2014 Auto Club 400

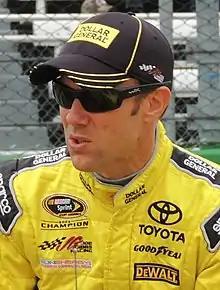
Matt Kenseth scored the pole position.

The track, Auto Club Speedway, was a four-turn superspeedway that was long. The track's turns were banked from fourteen degrees, while the front stretch, the location of the finish line, was banked at eleven degrees. Unlike the front stretch, the backstraightaway was banked at three degrees. The track had a seating capacity of 92,100 people. The race consisted of 200 laps, equivalent to a race distance of . The defending race winner was Kyle Busch.